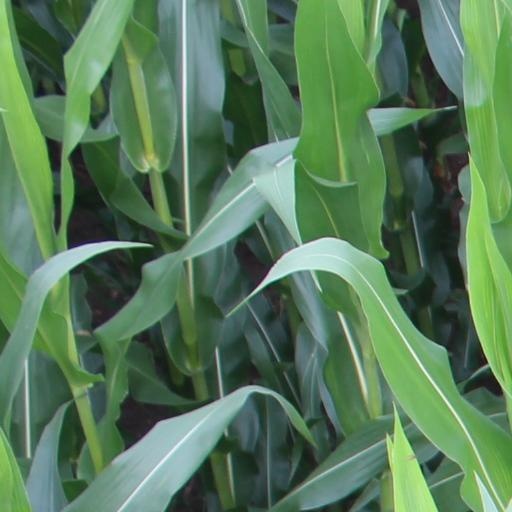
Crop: maize; corn